Czech Gothic architecture

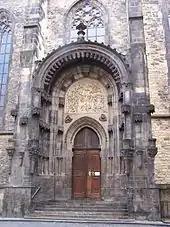
Northern portal of the Church of Our Lady before Týn in the Old Town of Prague built by Parler's workshop

The High Gothic period in the Czech lands started during the reign of the King Wenceslaus II in the 1290s. In that time the Gothic style in the Czech lands changed. The new buildings started to emphasize the verticality and light very strongly.